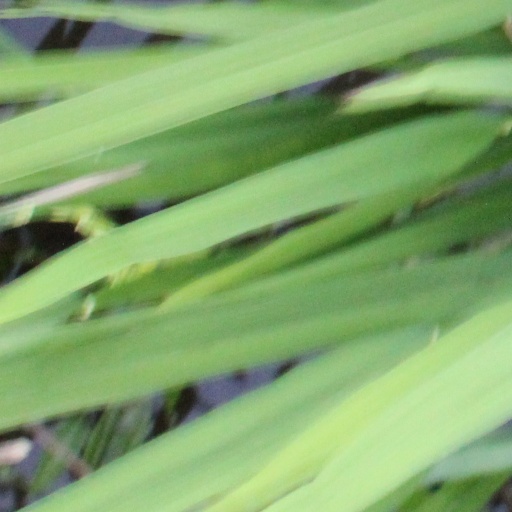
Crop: rice